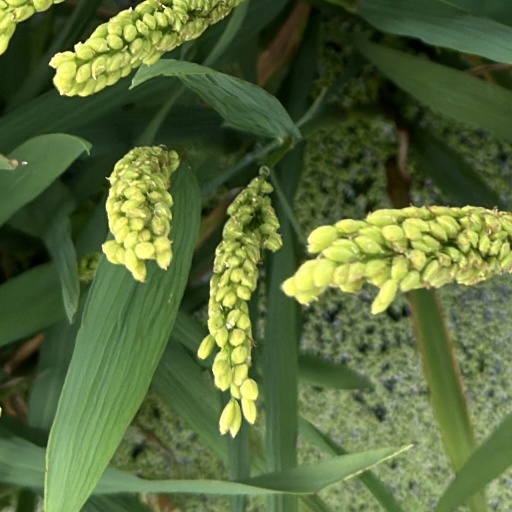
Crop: rice